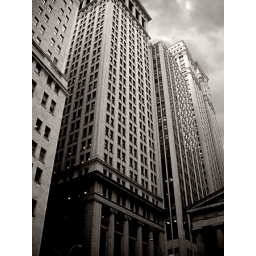
a bulding in new york city near wall street on a cold day in january